SS Manhattan (1931)

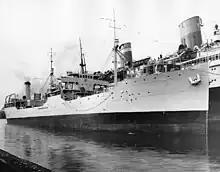
SS "Manhattan" (in background) undergoing conversion for Naval Service next to

After repairs at New York the ship was delivered to the War Shipping Administration (WSA) on 14 June 1941 which immediately delivered the ship to the Navy for operation under bareboat charter. The Navy renamed her "Wakefield". Converted to a troop transport at Brooklyn, New York by the Robins Drydock Company, her costly furnishings and trappings of a luxury ocean liner were carefully removed and stored for future use. All of the ship's external surfaces were painted in Navy camouflage colors. On 15 June 1941, "Wakefield" was commissioned.